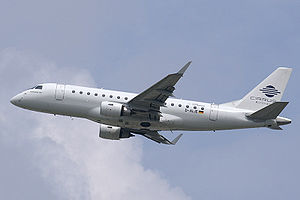
Embraer E-Jet / Ordre og leveringer
Embraer E-Jet er en serie af tomotorers jetfly produceret af Embraer i Brasilien. Den blev præsenteret ved Paris Air Show i 1999, og blev sat i serieproduktion i 2002.